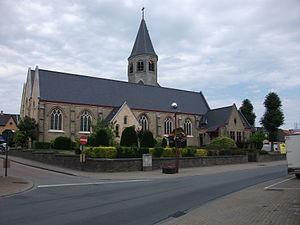
Koolskamp est un village de Flandre-Occidentale en Belgique. Sis au nord-est de la ville de Roulers il fait administrativement partie de la commune d'Ardooie située en Région flamande.